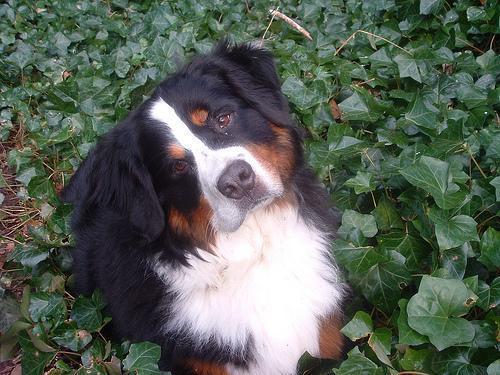
Bernese_mountain_dog